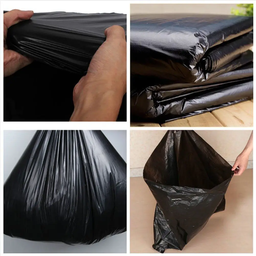
Label: plastic